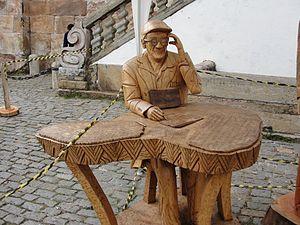
Sculpture en bois de Chico Xavier, à Ouro Preto, Brésil 2007.
Francisco Cándido Xavier, alias Chico Xavier, est le médium brésilien le plus célèbre et le plus prolifique du XXᵉ siècle. Sous l'influence des « Esprits », il a produit plus de quatre cents livres de sagesse et de spiritualité, dont une centaine édités dans plusieurs langues. Il a popularisé la doctrine spirite au Brésil. Chico Xavier a reçu d'innombrables hommages tant du peuple que d'organismes publics. En 1981, le Brésil propose officiellement Chico Xavier comme candidat au prix Nobel de la paix. En 2000, il est élu « Minéro du XXᵉ siècle », à la suite d'un sondage auprès de la population de l'État fédéral brésilien où il résidait. Après sa mort, les députés de l'assemblée nationale brésilienne ont officiellement reconnu son rôle dans le développement spirituel du pays.